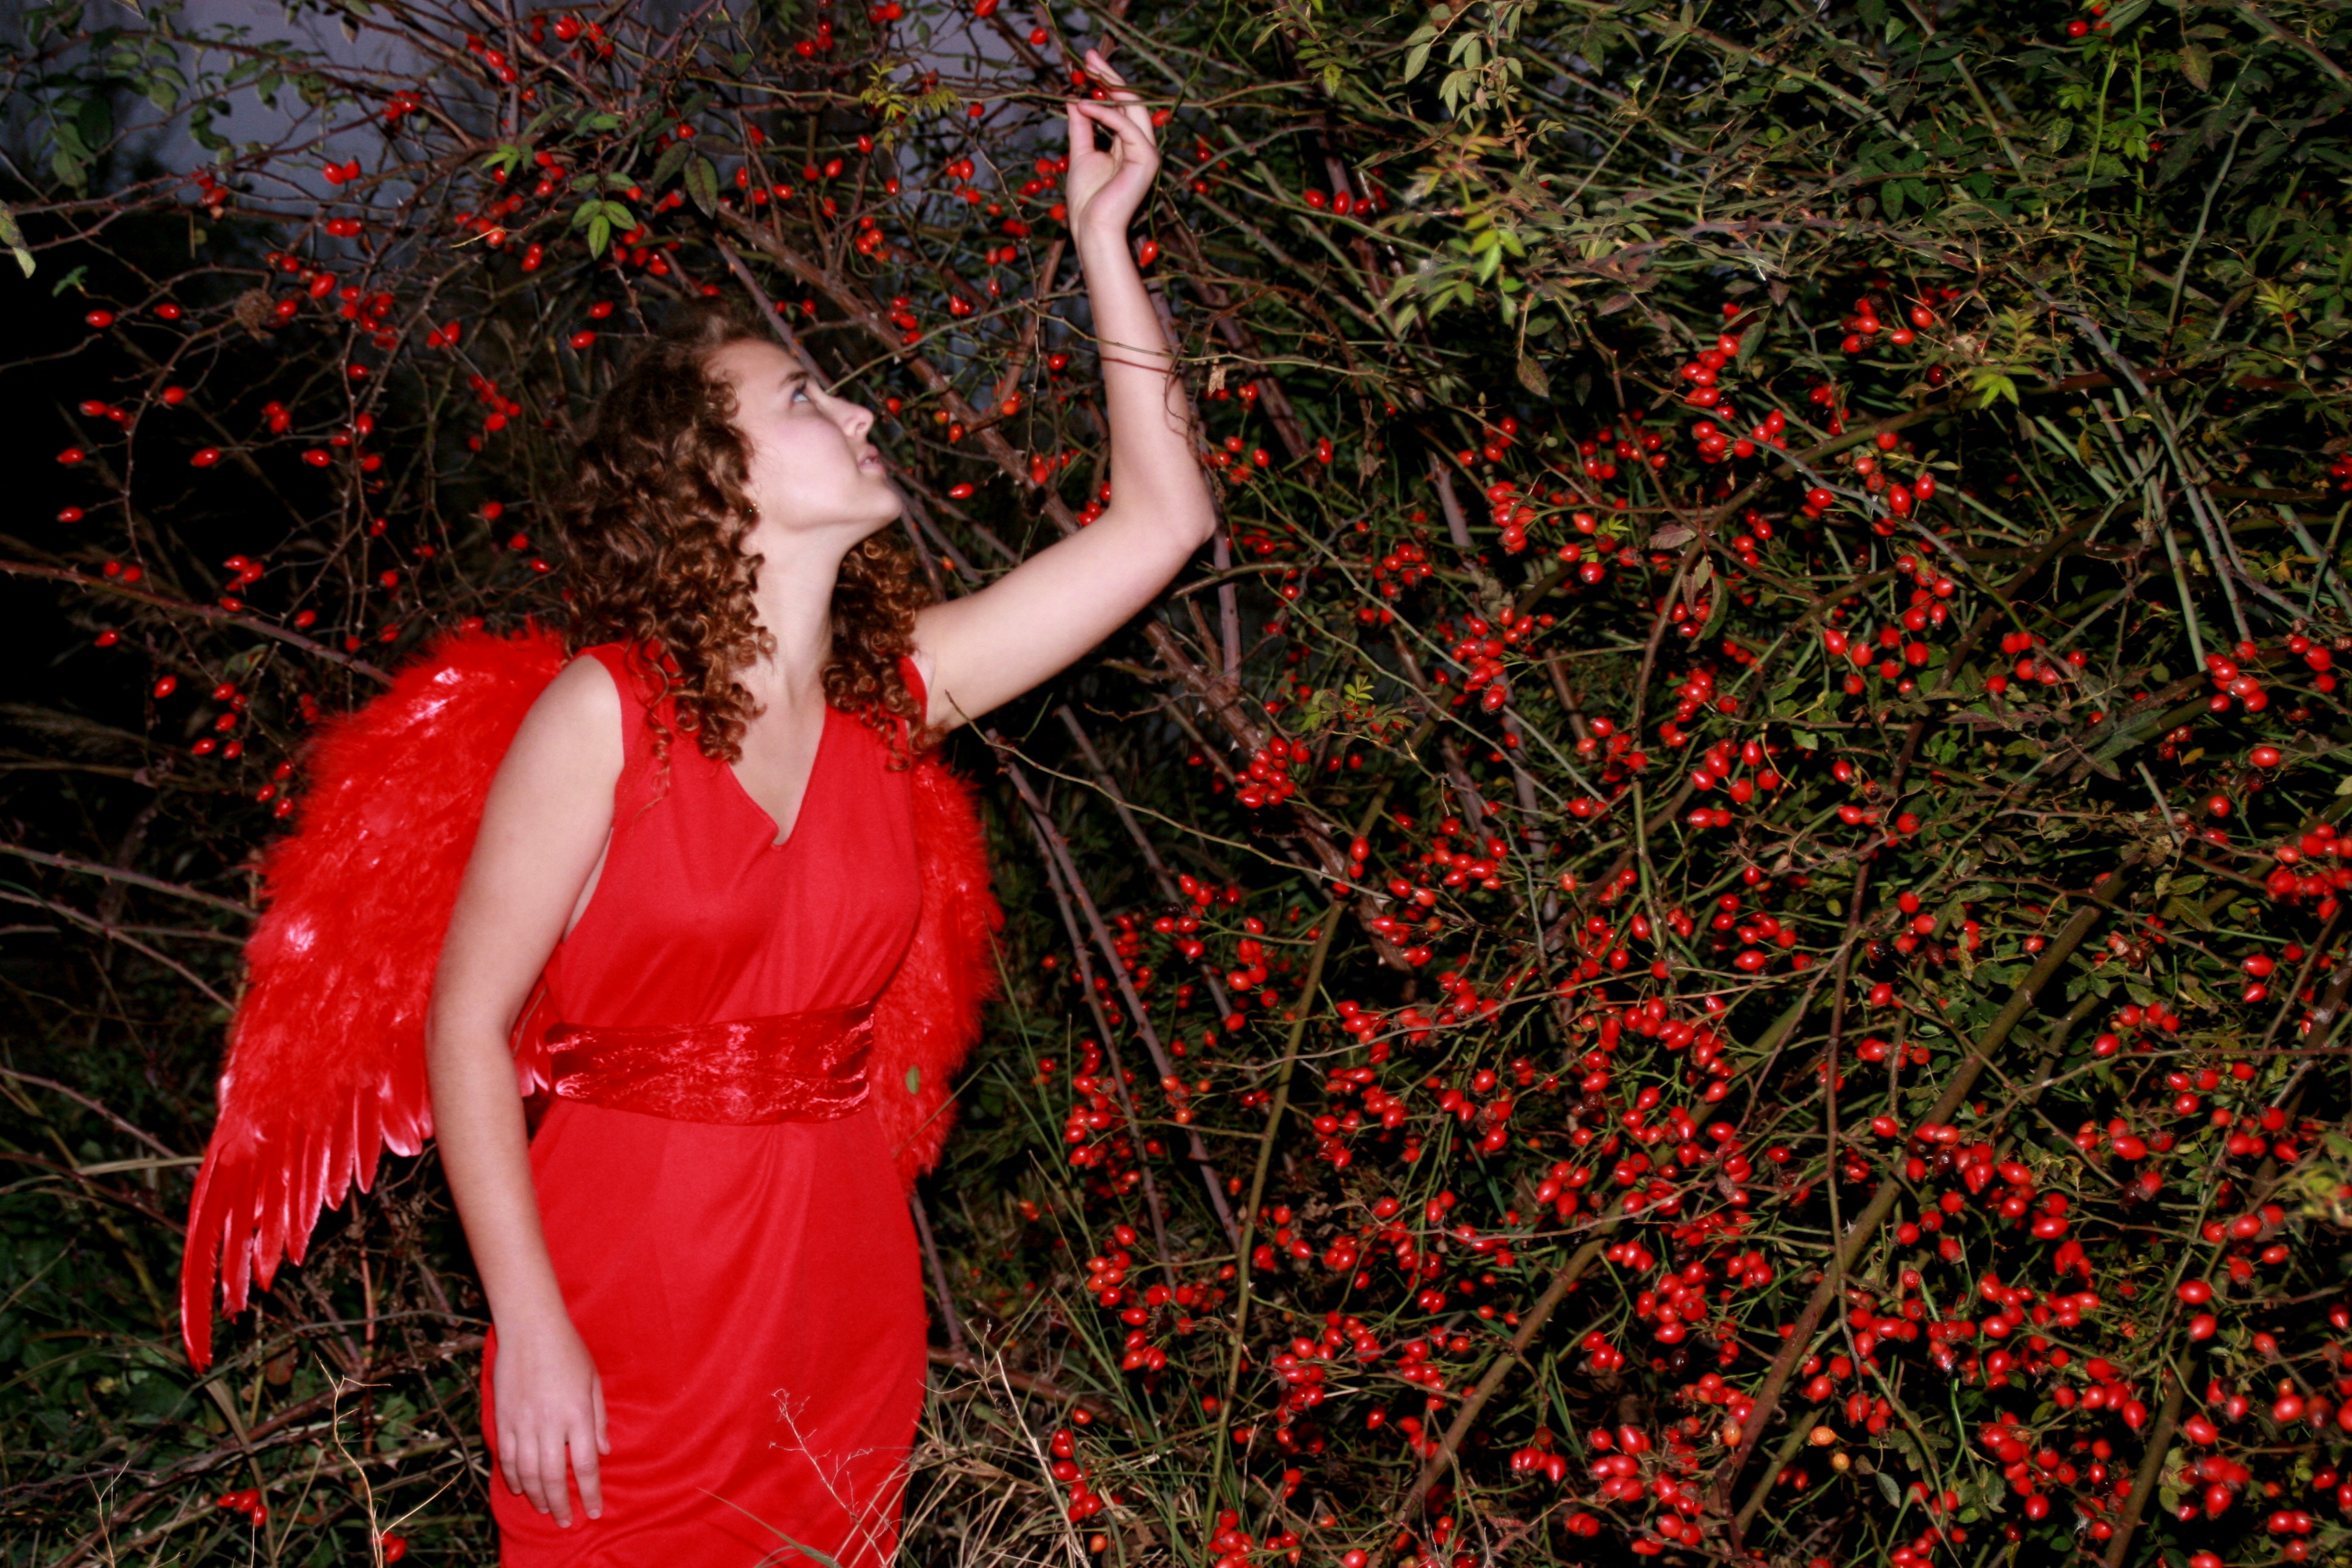
tree, grass, plant, girl, leaf, flower, spring, red, autumn, flora, season, angel, wings, shrub, beauty, woody plant